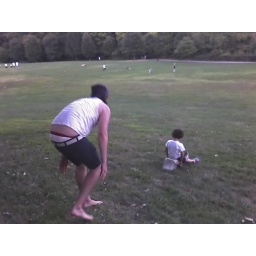
plus hill in prospect park plus jeannie and alex's guest towels equals hours and hours of amusement!